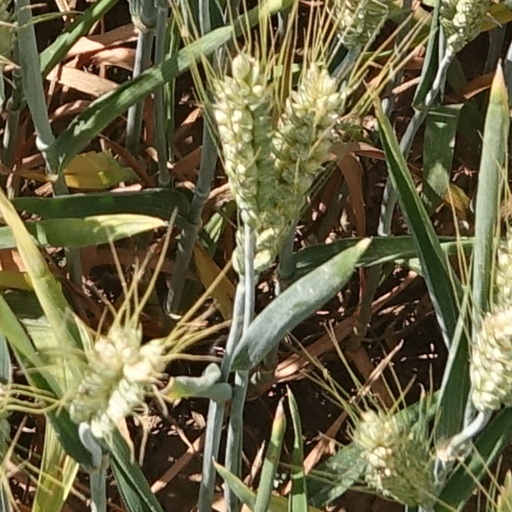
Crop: wheat